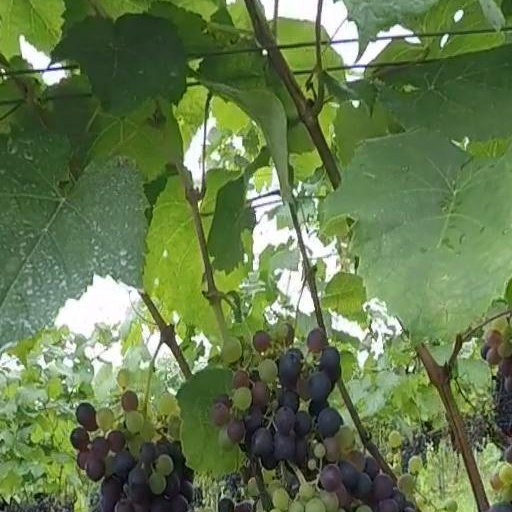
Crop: grape